Elisabeth Kopp

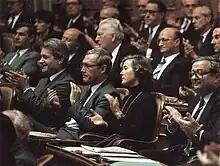
Elisabeth Kopp in the National Council

In a press conference in 1981, shortly after it was reported that the Federal Council would leave it with the status quo and not enforce tougher measurements, she demanded that the Federal Council fulfill Kurt Furgler's promise from 1977 to enforce tougher measurements for combustion engines in automobiles. This step was lauded by the media and she became known as an environmental politician. In fact, the press conference was organized by the World Wildlife Fund (WWF). The result was that a few days later the Federal Council decided not to impose the softer regulations and supported the installation of a catalytic converter. From 1981 onwards until her election to the Federal Council she would focus on environmental politics. She joined the Swiss League for the Protection of Nature, the predecessor of Pro Natura. In environmental politics she chose to find her political positions independently, but usually with the support from prominent figures of her party. In other political questions she followed the party line.